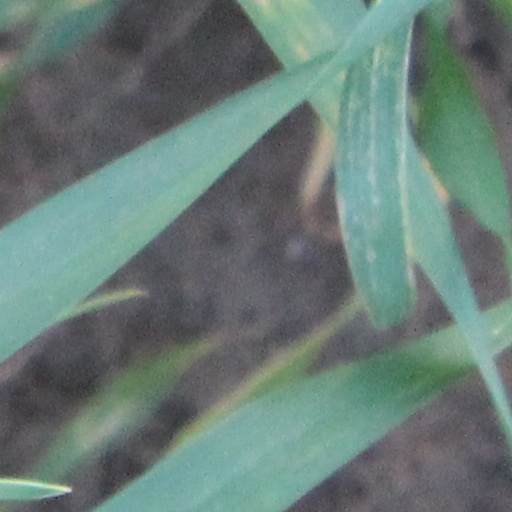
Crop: wheat